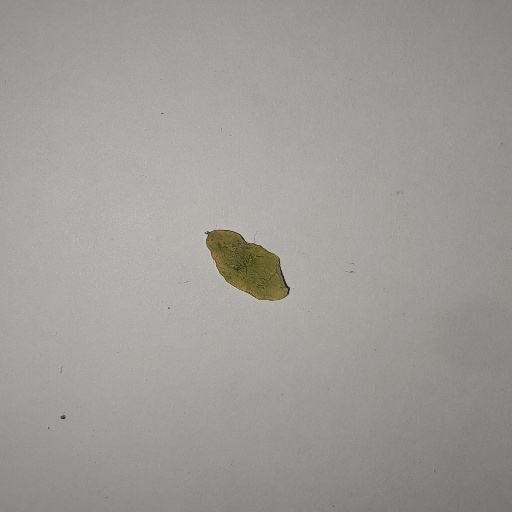
Species: Sojina
Leaf condition: Yellow Leaf